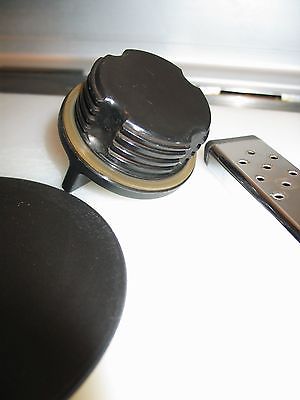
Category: coffee maker